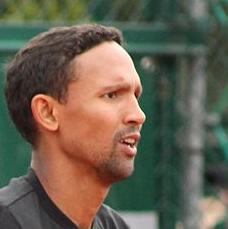
Age: 30